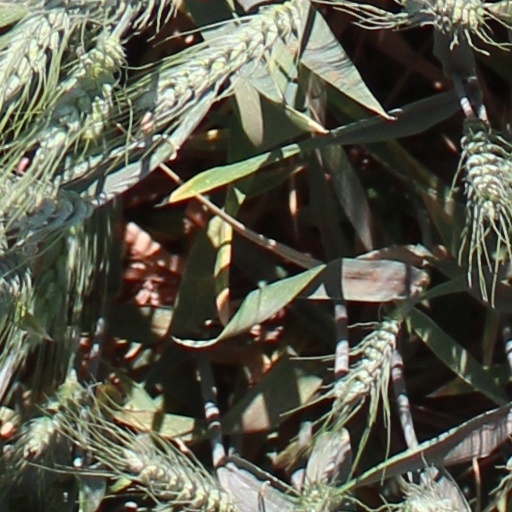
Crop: wheat